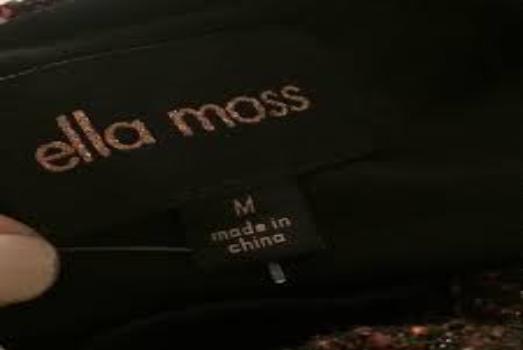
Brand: Ella Moss
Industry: Clothes